Mog (Judith Kerr)

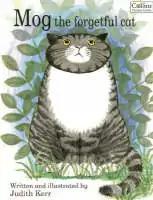
Mog on the cover of the first book

Mog is a fictional cat character in a series of children's books written by Judith Kerr. Other regularly occurring characters include Mr and Mrs Thomas (Mog's owners) and their two children Nicky and Debbie. In each book Mog gets into a different conundrum with a new character or event. Unusually for a popular children's series, Mog dies in the final book, 2001's "Goodbye, Mog".